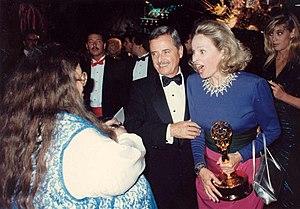
Bonnie Bartlett est une actrice américaine née le 20 juin 1929 à Wisconsin Rapids, en Wisconsin aux États-Unis.